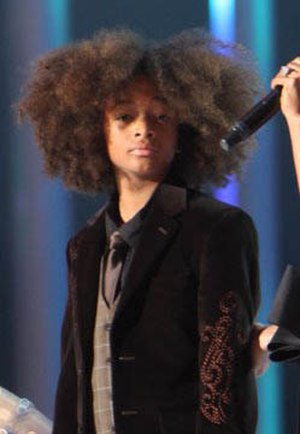
Jaden Smith
Jaden Smith til Nobels fredspris koncert i 2009.
"Jaden Christopher Syre Smith er en amerikansk skuespiller, rapper og danser, han er søn af skuespilleren Will Smith og sangerinden Jada Pinkett Smith. Han fik sit filmgennembrud i filmen The Pursuit of Happiness og rappergennembrud i sangen ""Never Say Never"". Jaden har også medvirket i andre film som f.eks. The day the earth stood still og Justin Bieber Never say never Jaden har været med på Justin Biebers the my world tour 2011 sammen med sin søster men var kun i UK da han skulle hjem til USA for at lave reklamationer for sin nyeste film Amulet som han laver med sin søster Willow Smith og Willow skulle hjem og lave reklame for sin cd som er i gang med at blive lavet. Jaden Smith har et meget tæt forhold til Justin Bieber. De laver hjemmeprojekter sammen. De har indtil videre lavet to singler sammen ud over Never Say Never. Thinkin' Bout You som er et cover af Frank Oceans sang. De har også lavet nytårssangen Happy New Years. Sangene er kun udgivet på YouTube.